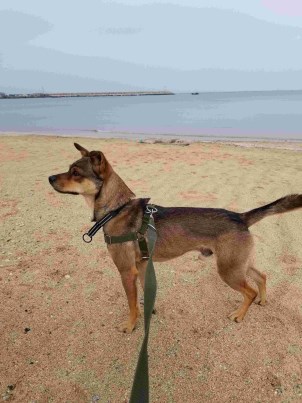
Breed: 3336-n000121-chinese_rural_dog